Michael Wacha

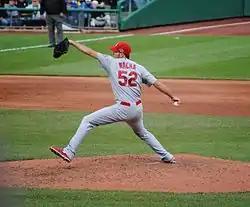
Wacha pitching in Game 4 of the 2013 NLDS, October 7, 2013

The Cardinals recalled Wacha in mid-August and he was on the roster to stay for the remainder of the season. He started one game against the Chicago Cubs before being moved to the bullpen. Manager Mike Matheny placed him back in the rotation in September. He pitched six shutout innings with just three hits against the Cincinnati Reds.